David Stanton (politician)

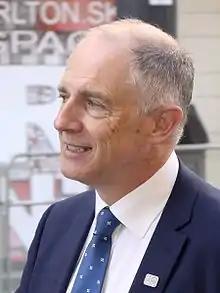
Stanton in 2016

David Stanton (born 15 February 1957) is an Irish former Fine Gael politician who served as a Teachta Dála (TD) for the Cork East constituency from 1997 to 2024. He served as a Minister of State from 2016 to 2020.